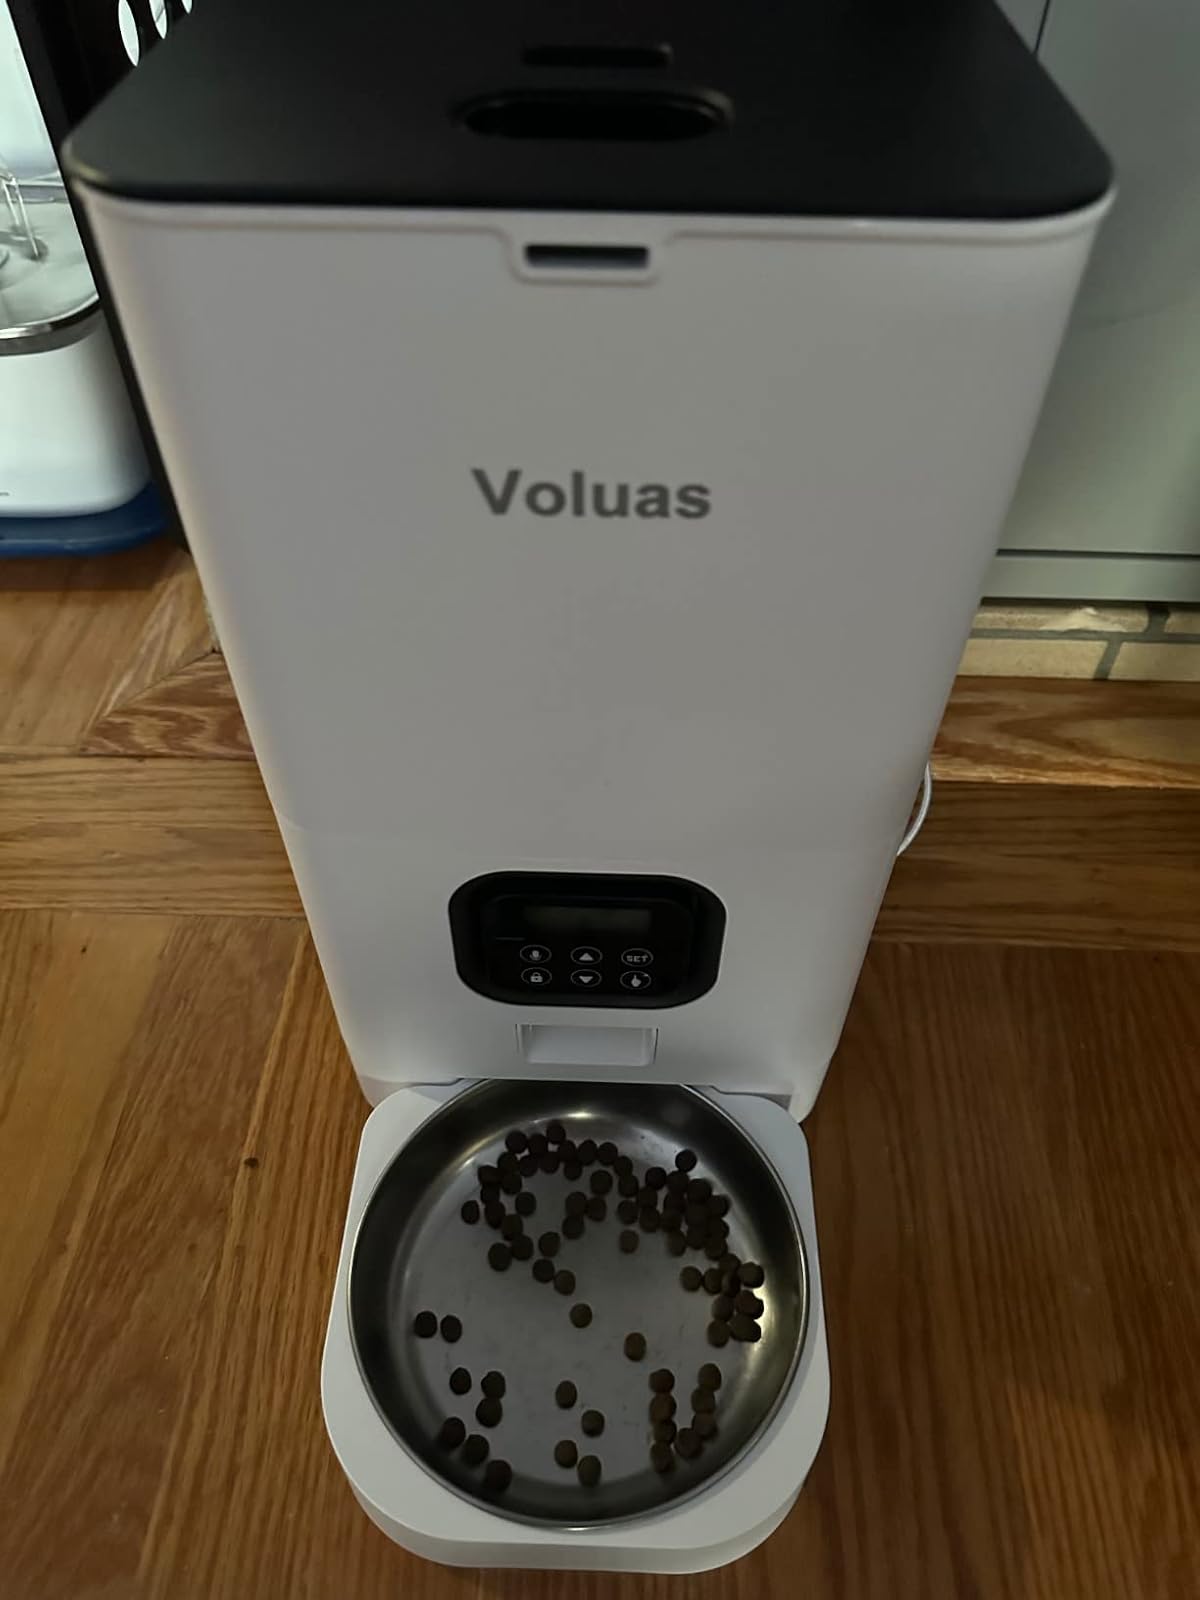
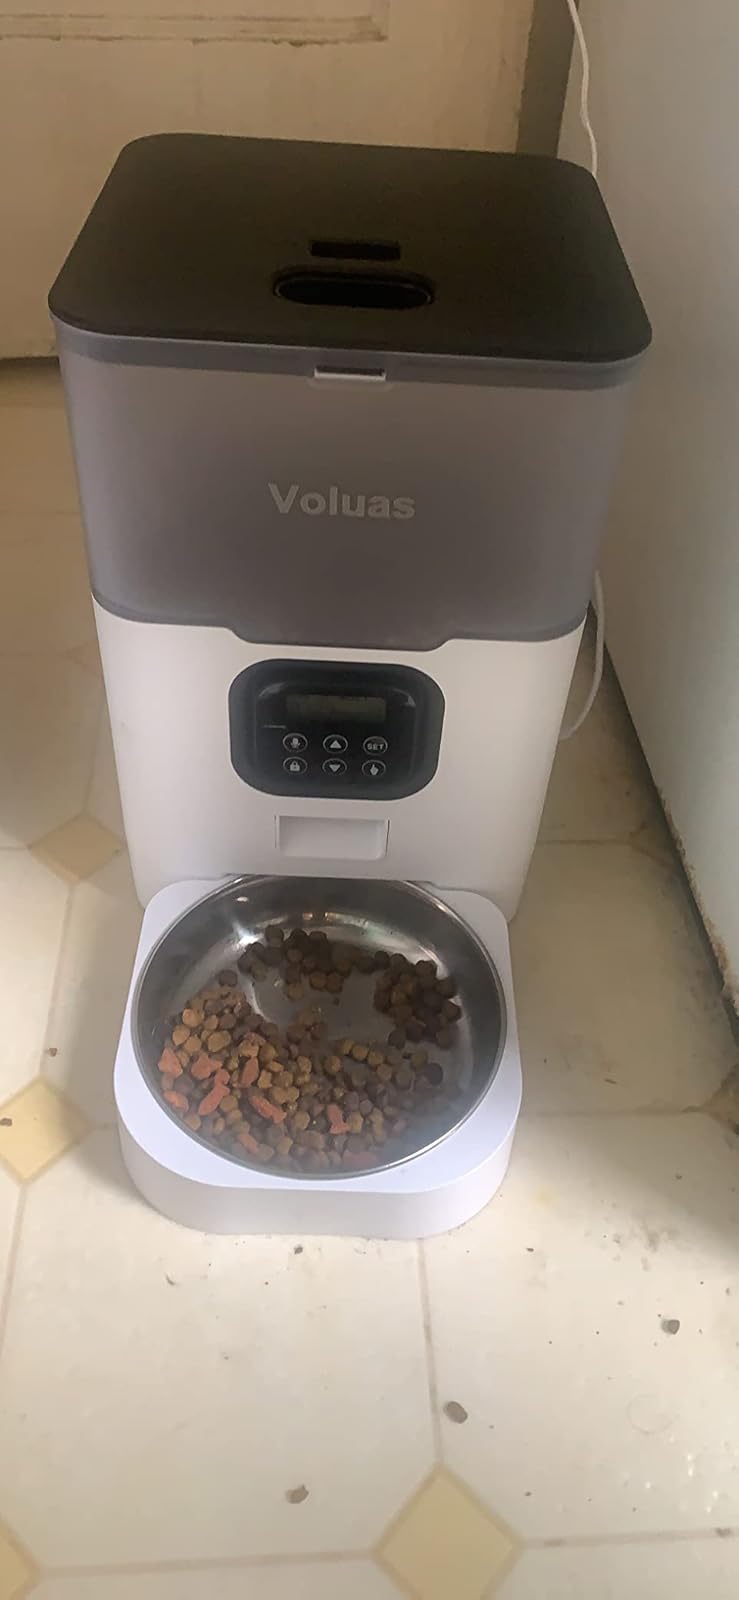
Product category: items_feeder
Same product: no